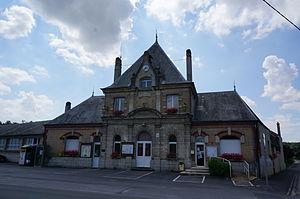
la Mairie du village.
Sault-lès-Rethel est une commune française, située dans le département des Ardennes en région Grand Est.